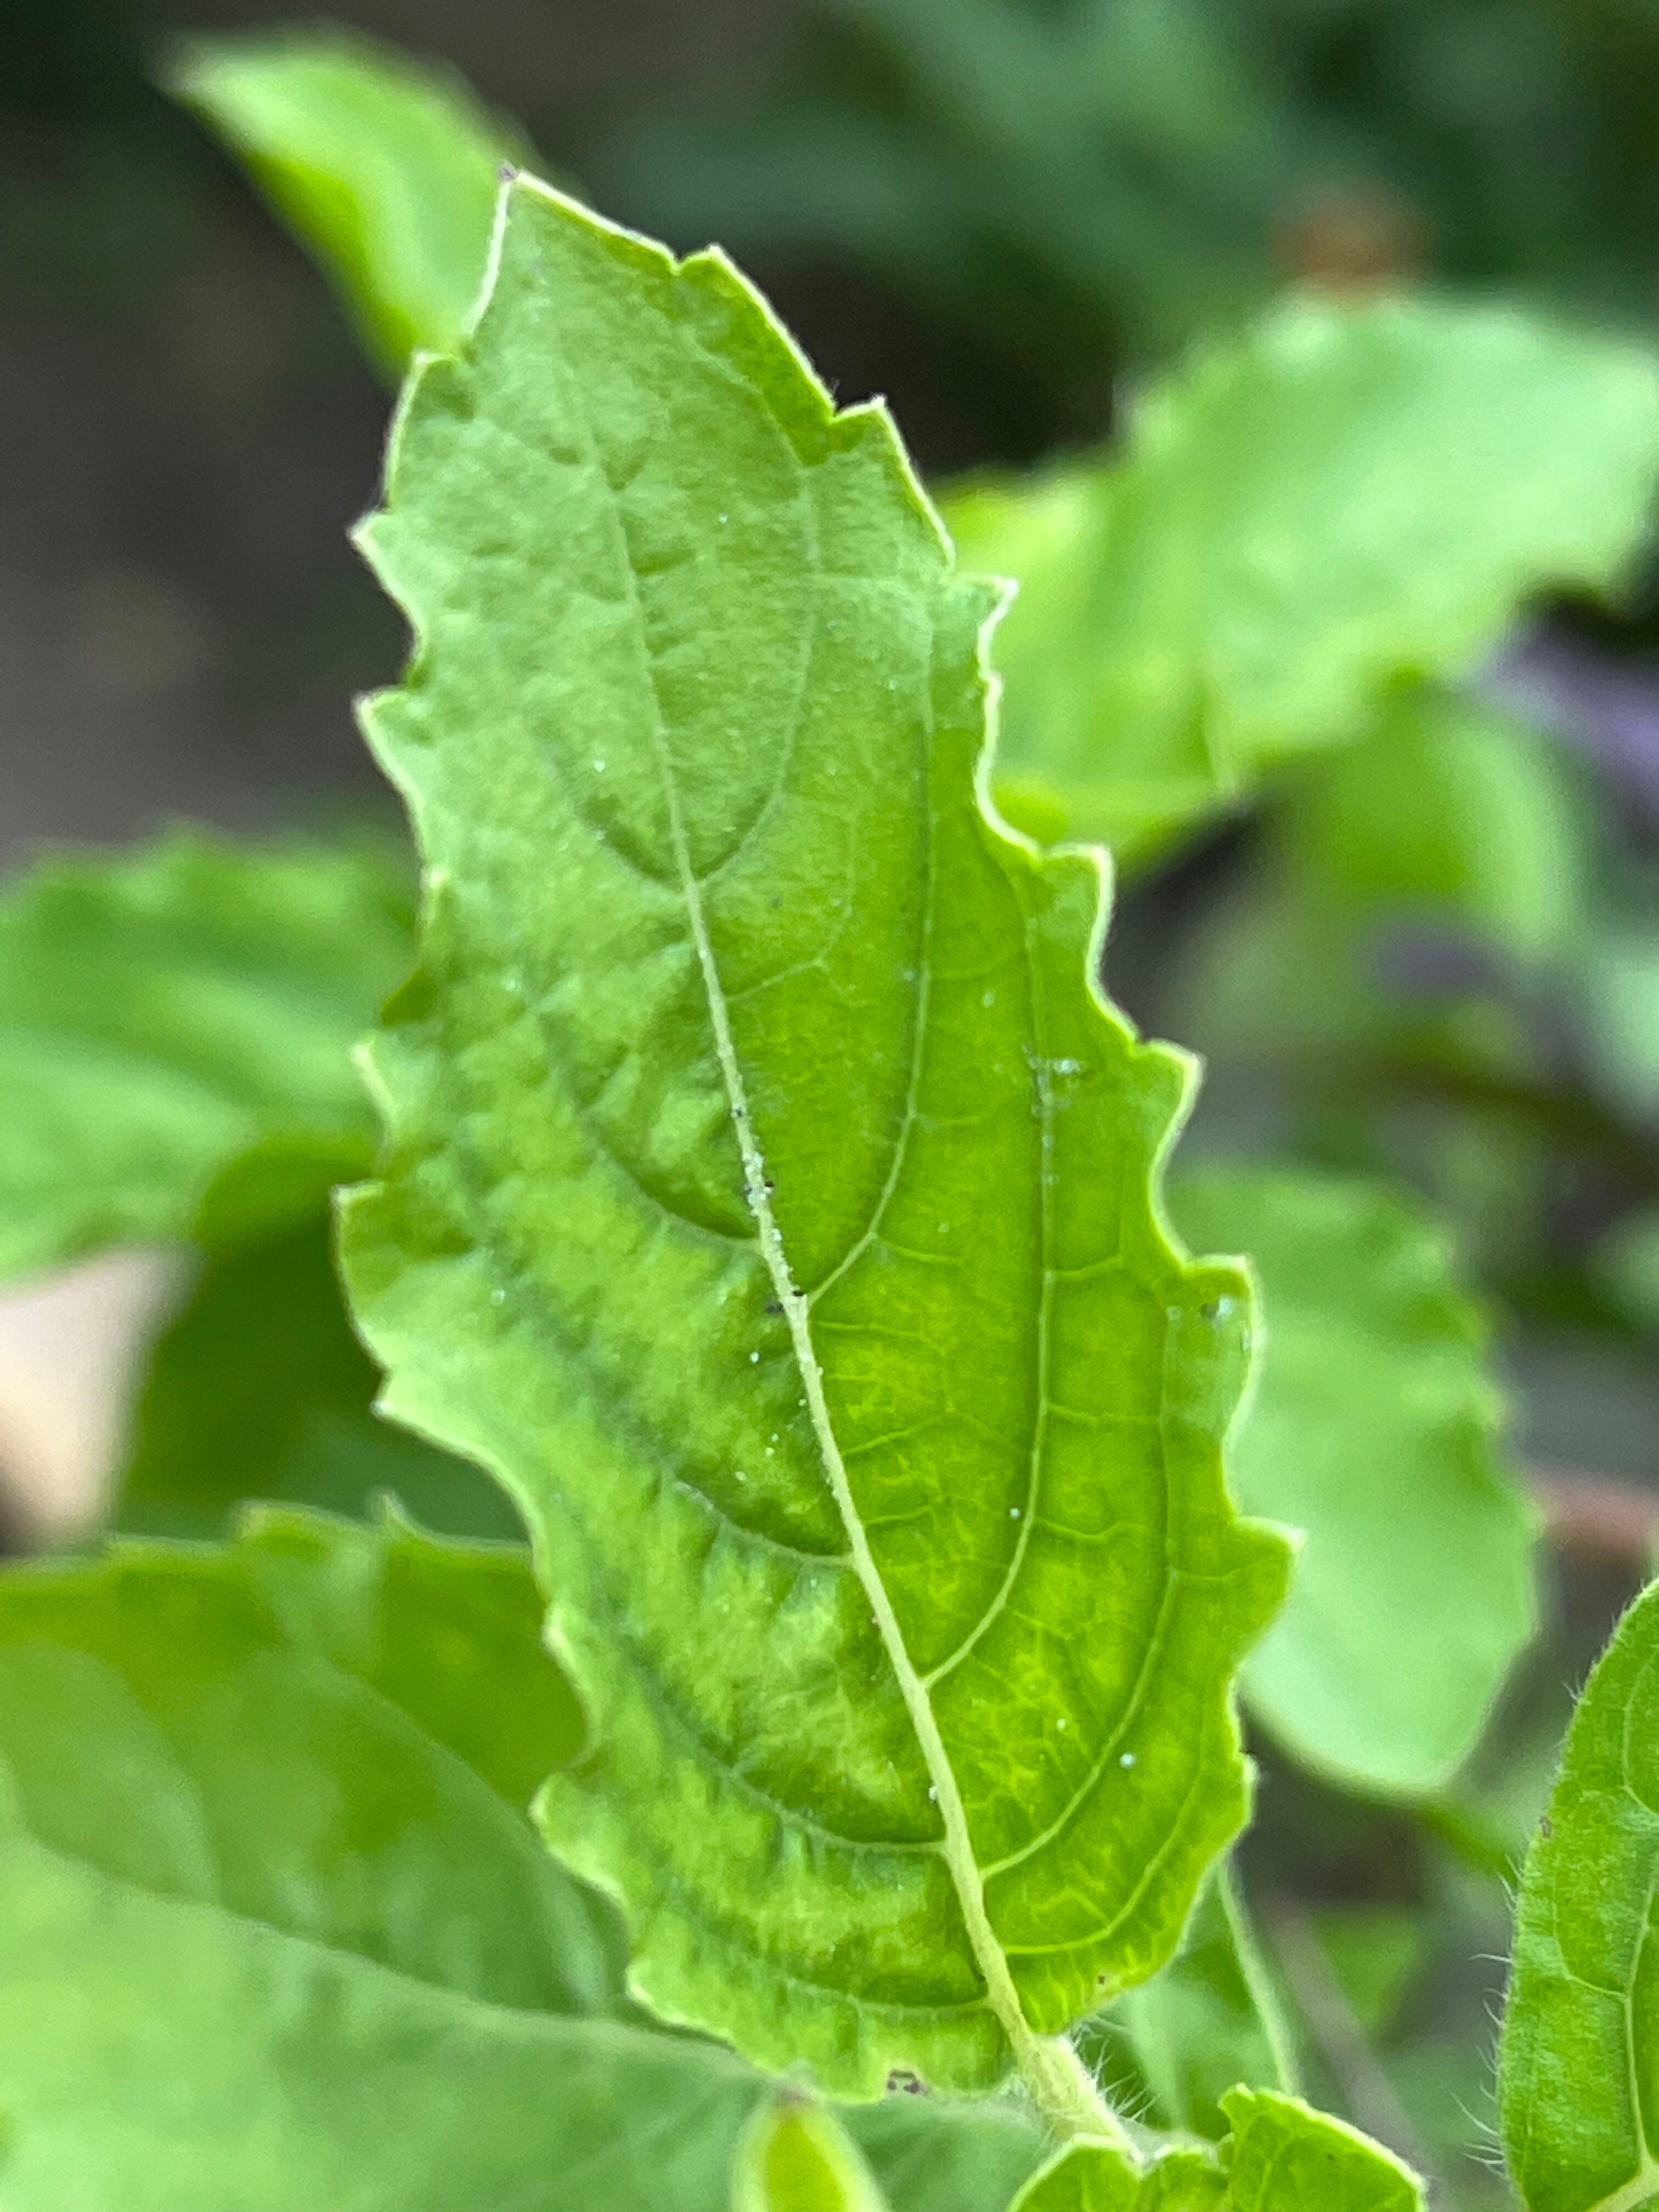
Plant species: ocimum-tenuiflorum